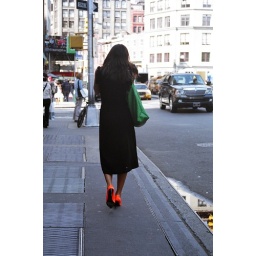
A woman in orange high heels with a green bag